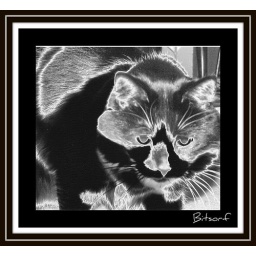
color solarized turned black and white in Picnik